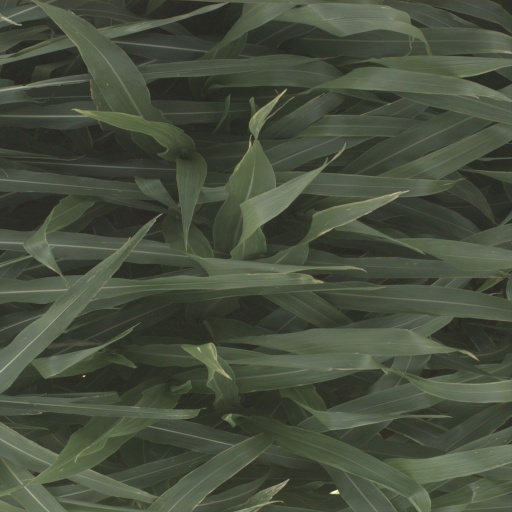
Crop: sorghum